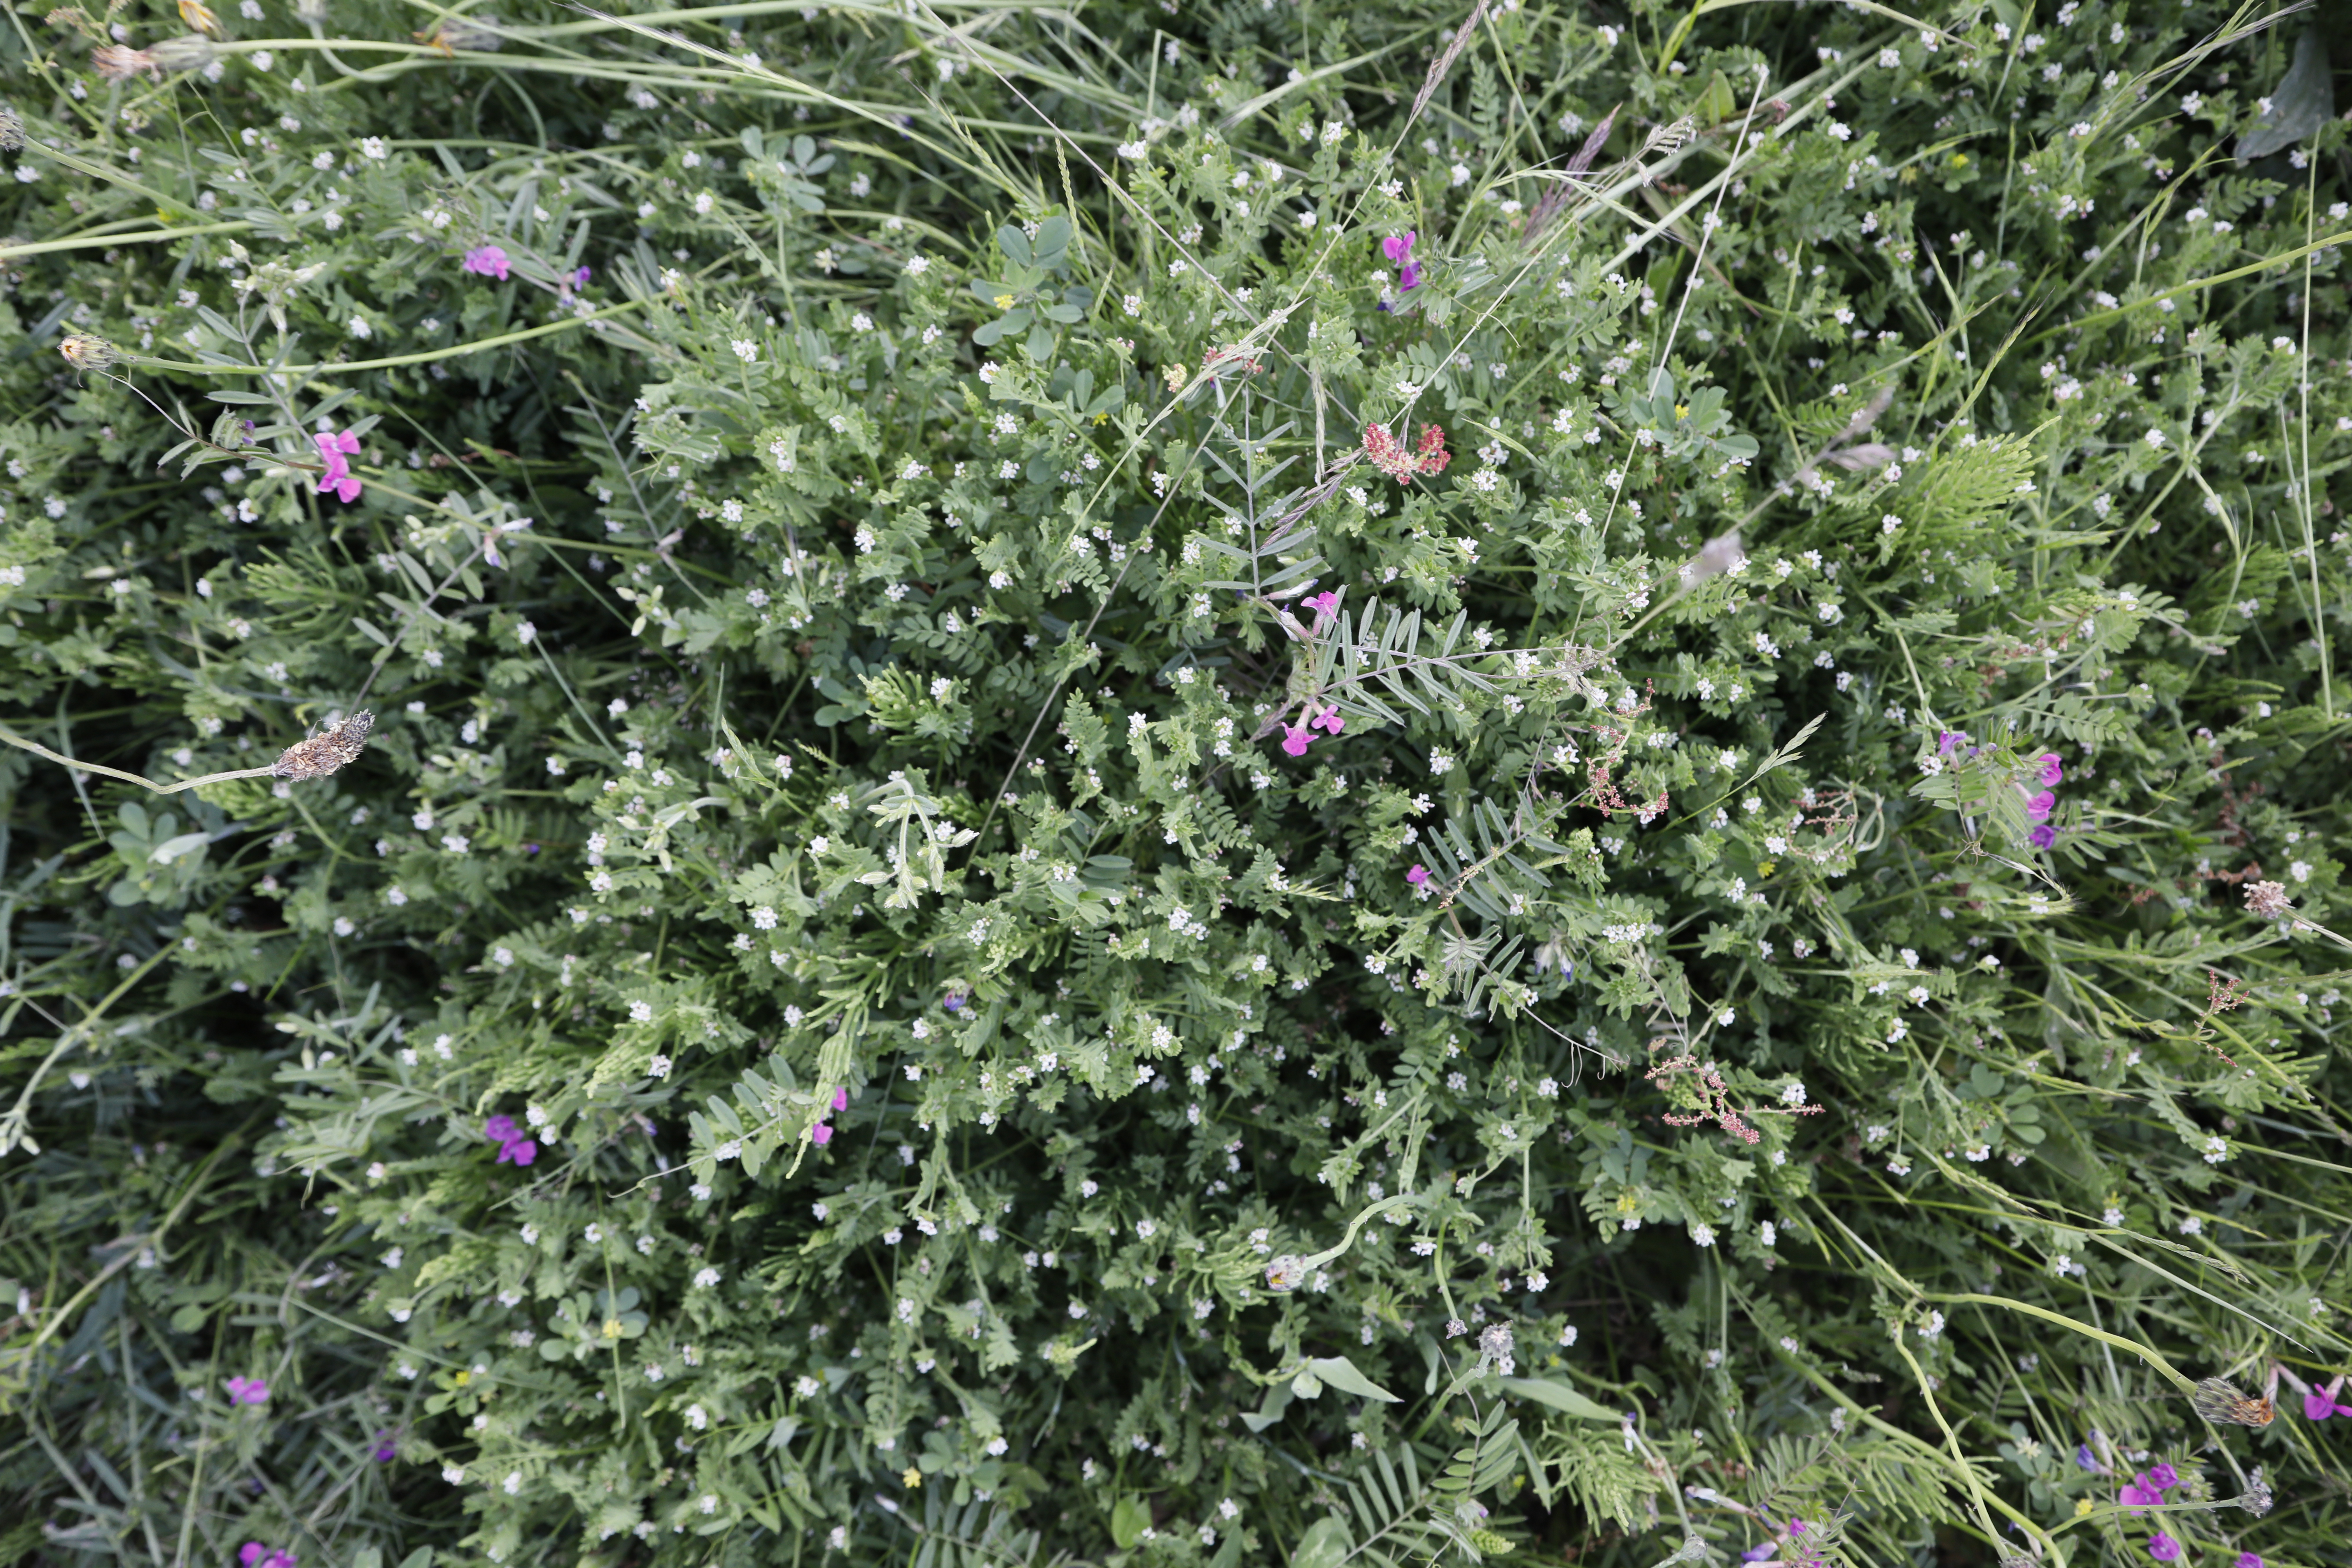
Plant species: Vicia sativa